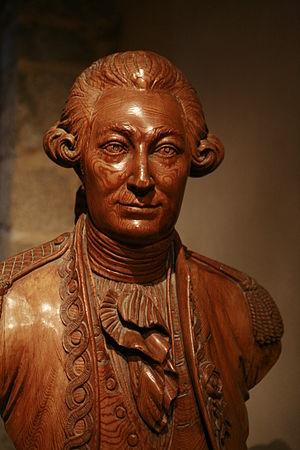
Charles Louis du Couëdic de Kergoualer, né le 17 juillet 1740 au château de Kerguélénen, paroisse de Pouldergat près de Douarnenez en Bretagne et mort le 7 janvier 1780 à Brest des suites de ses blessures, est un officier de marine français du XVIIIᵉ siècle. Engagé jeune dans la Marine royale au début de la guerre de Sept Ans, il participe à la défense de Louisbourg en Nouvelle-France, en 1757 et à la bataille des Cardinaux. En 1763, la paix revenue avec la signature du Traité de Paris, il s'engage comme volontaire dans une expédition à destination des Indes, puis en 1773 dans une seconde expédition, commandée par Yves de Kerguelen.
Le musée national de la Marine de Brest est l'un des cinq musées nationaux de la Marine avec Port-Louis, Rochefort, Toulon et Paris. Le musée de Brest, situé dans le cadre du château, abrite un patrimoine témoignant de l'histoire de l'arsenal de Brest et de la Marine française.